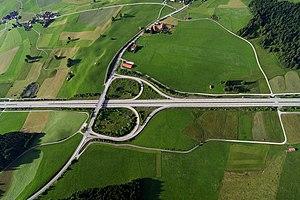
Les impacts environnementaux des transports routiers sont les effets, directs et indirects, des véhicules durant tout leur cycle de vie, ainsi que ceux du réseau routier. Ces effets sont locaux et globaux, ce qui nécessite, comme l'a souhaité l'Union européenne, une approche harmonisée et une coopération inter-États. Certains pays sont, de plus, affectés par les flux routiers internationaux qui les traversent. Cette pollution a des effets différés, à moyen et long termes.